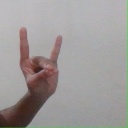
अक्षर: श